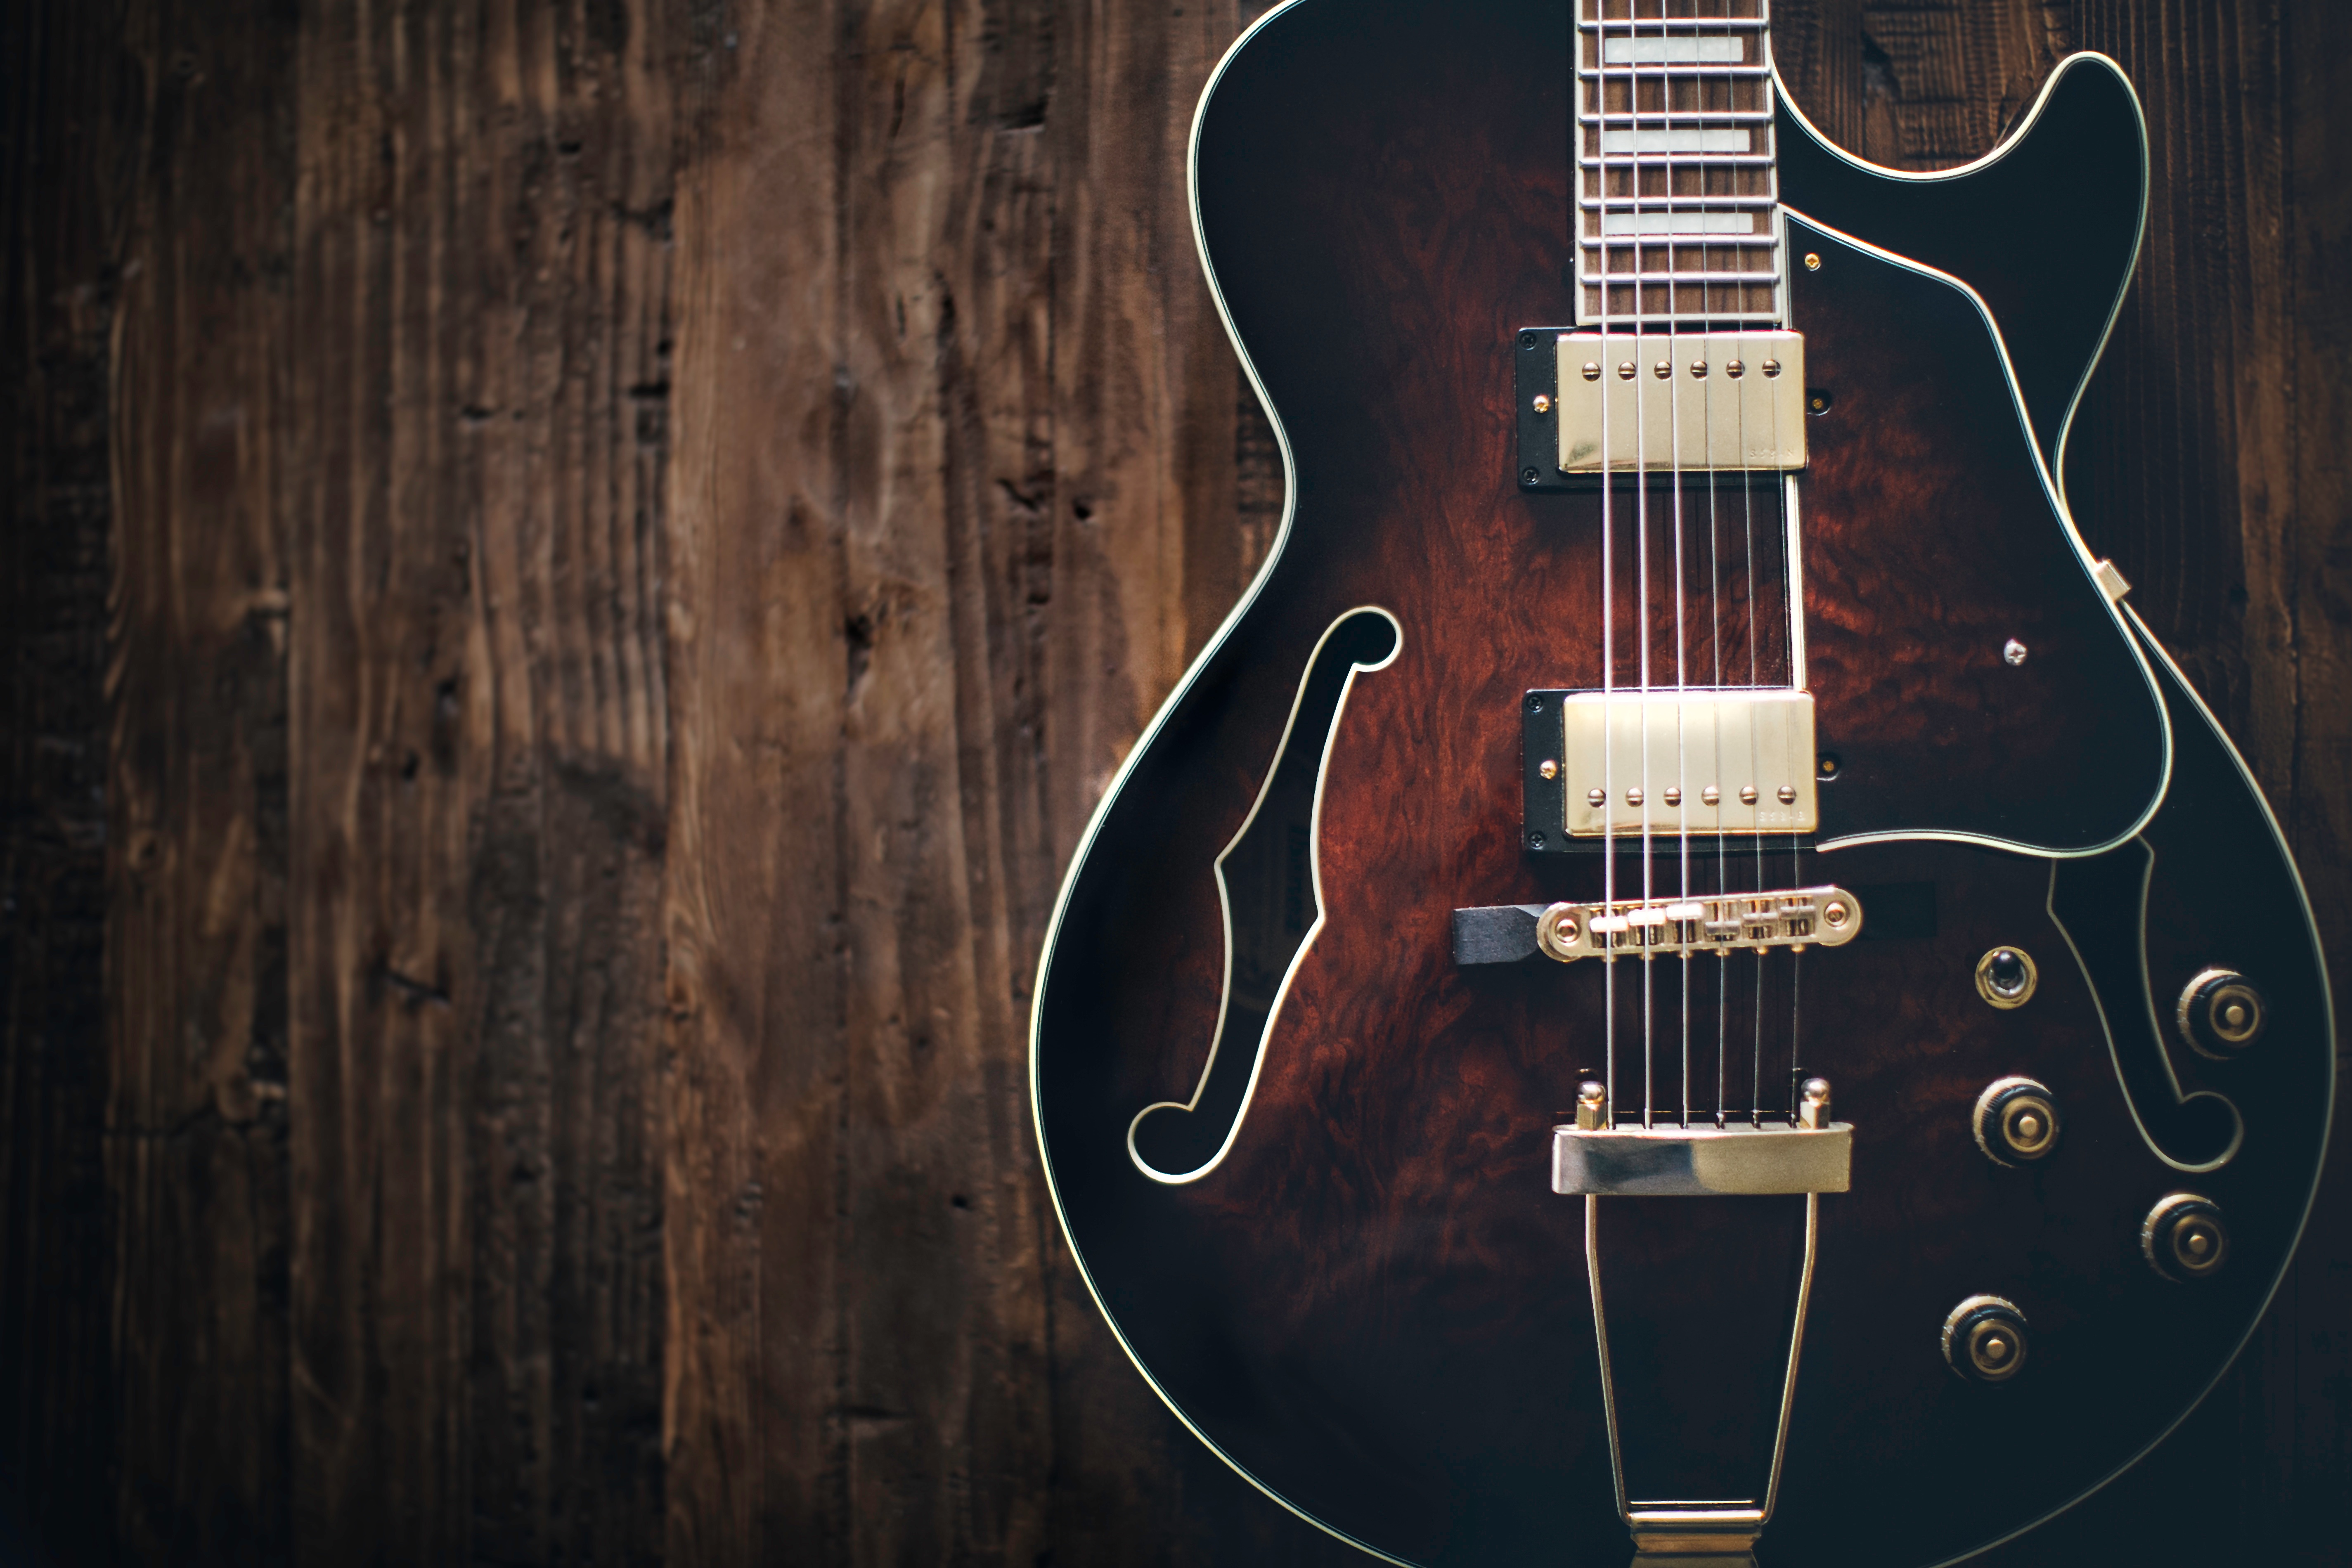
wood, guitar, string, acoustic guitar, instrument, electric guitar, musical instrument, guitarist, electric, bass guitar, string instrument, plucked string instruments, slide guitar, acoustic electric guitar